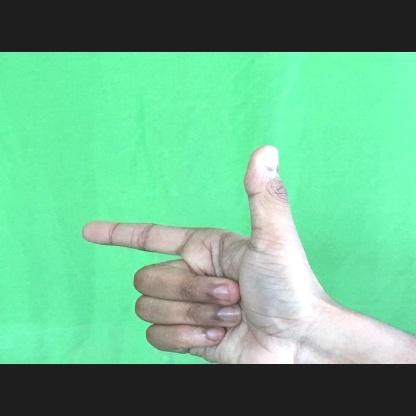
Mudra: Chandrakala